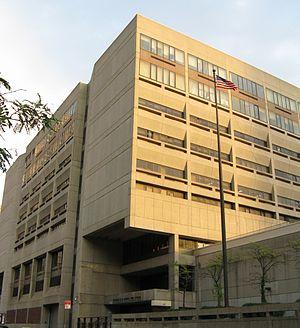
La Fiorello H. LaGuardia High School of Music & Art and Performing Arts est un lycée public et artistique réservé aux élèves doués dans le domaine artistique et issus d'écoles publiques de la ville de New York. L'école est située près de la Juilliard School dans le quartier de Lincoln Square à Manhattan, sur Amsterdam Avenue entre la 65ᵉ et la 64ᵉ rue. Le nom LaGuardia a été donné à l'école en 1969, en hommage au maire Fiorello H. LaGuardia qui avait fondé l'établissement en 1936.